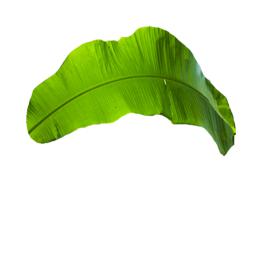
Label: BHIMKOL